Colorado Springs, Colorado

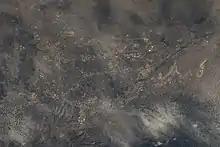
View of the city through the clouds on July 1, 2022, taken from the International Space Station with north oriented towards the left

The city lies in a semi-arid Steppe region,with the Southern Rocky Mountains to the west, the Palmer Divide to the north, high plains further east, and high desert lands to the south when leaving Fountain and approaching Pueblo. Colorado Springs is or at best one hour and five minutes south of Denver by car using I-25.